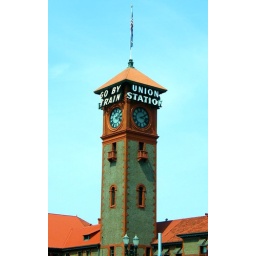
by Tina. Union Station, Oldtown District, Portland, OR 4.08This is the tower on our historic train station in Oldtown.